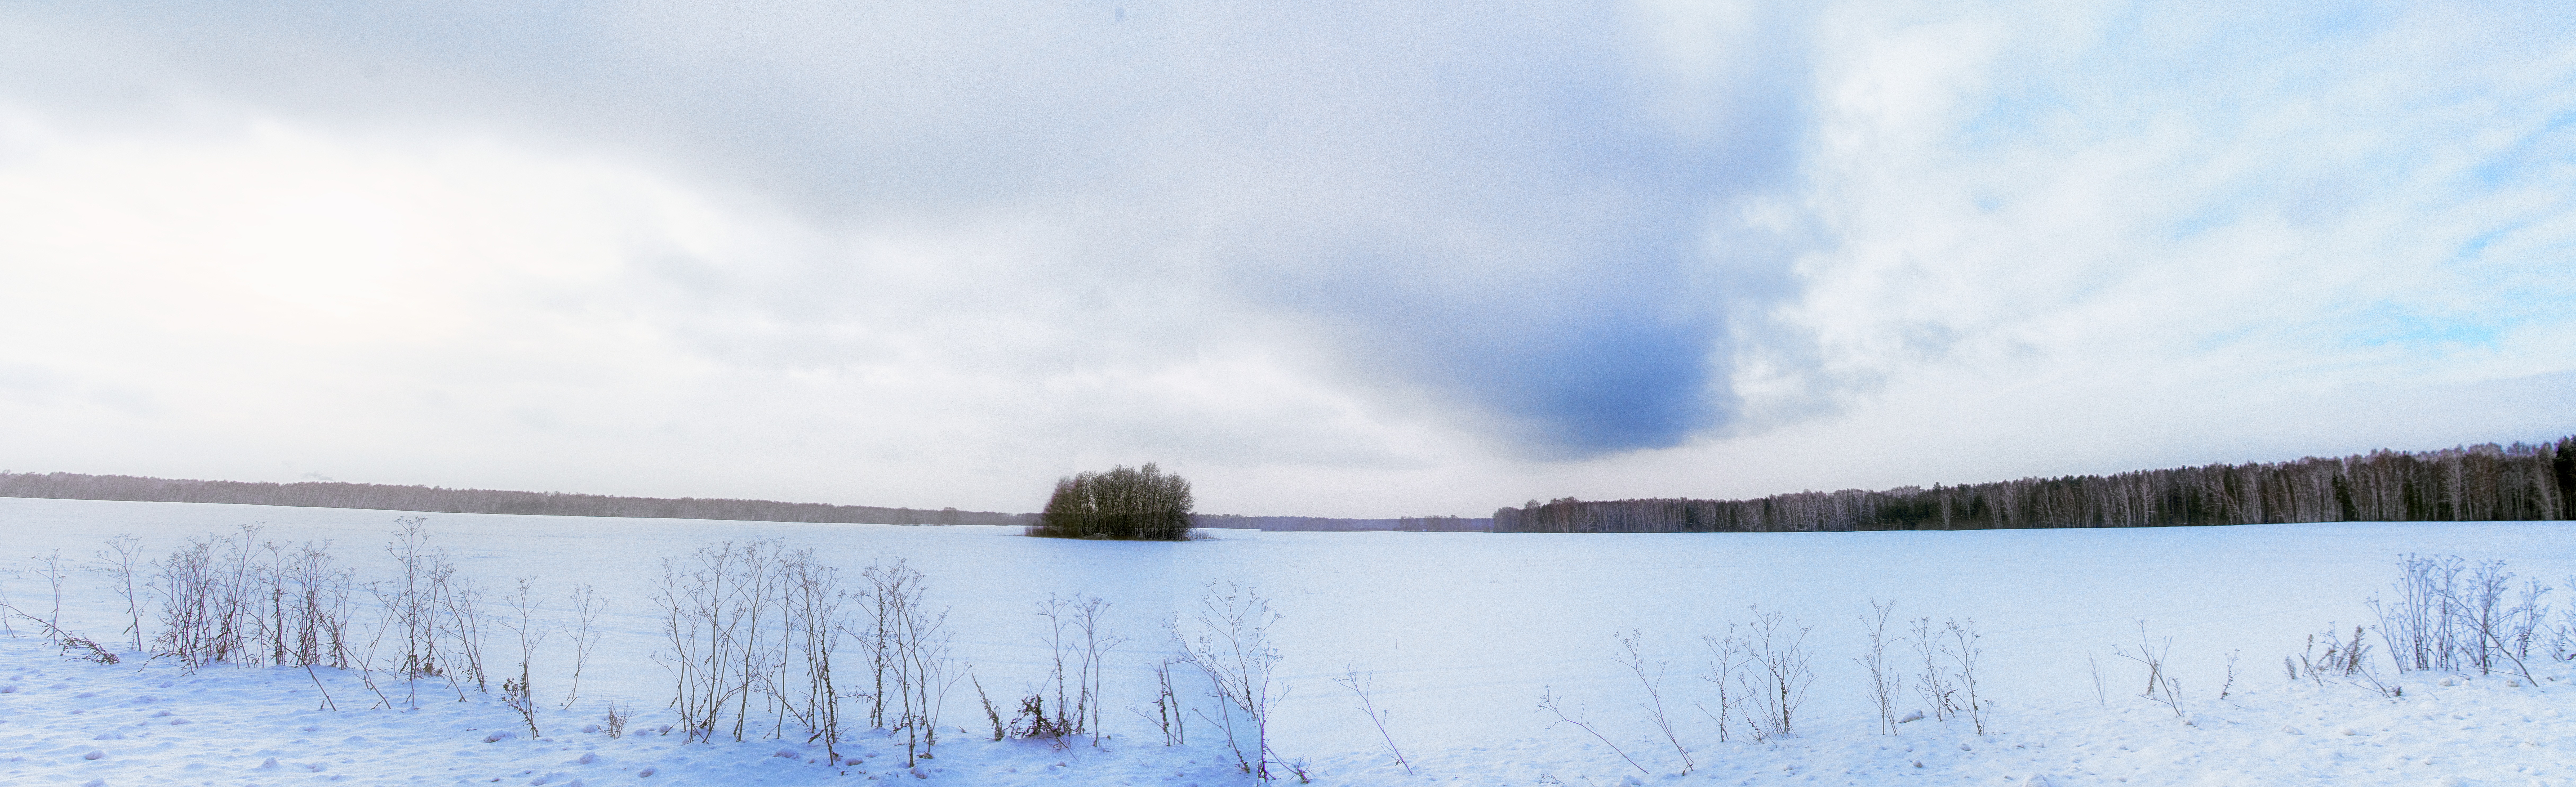
landscape, nature, snow, cold, winter, white, field, frost, photo, weather, arctic, season, russia, coldly, freezing